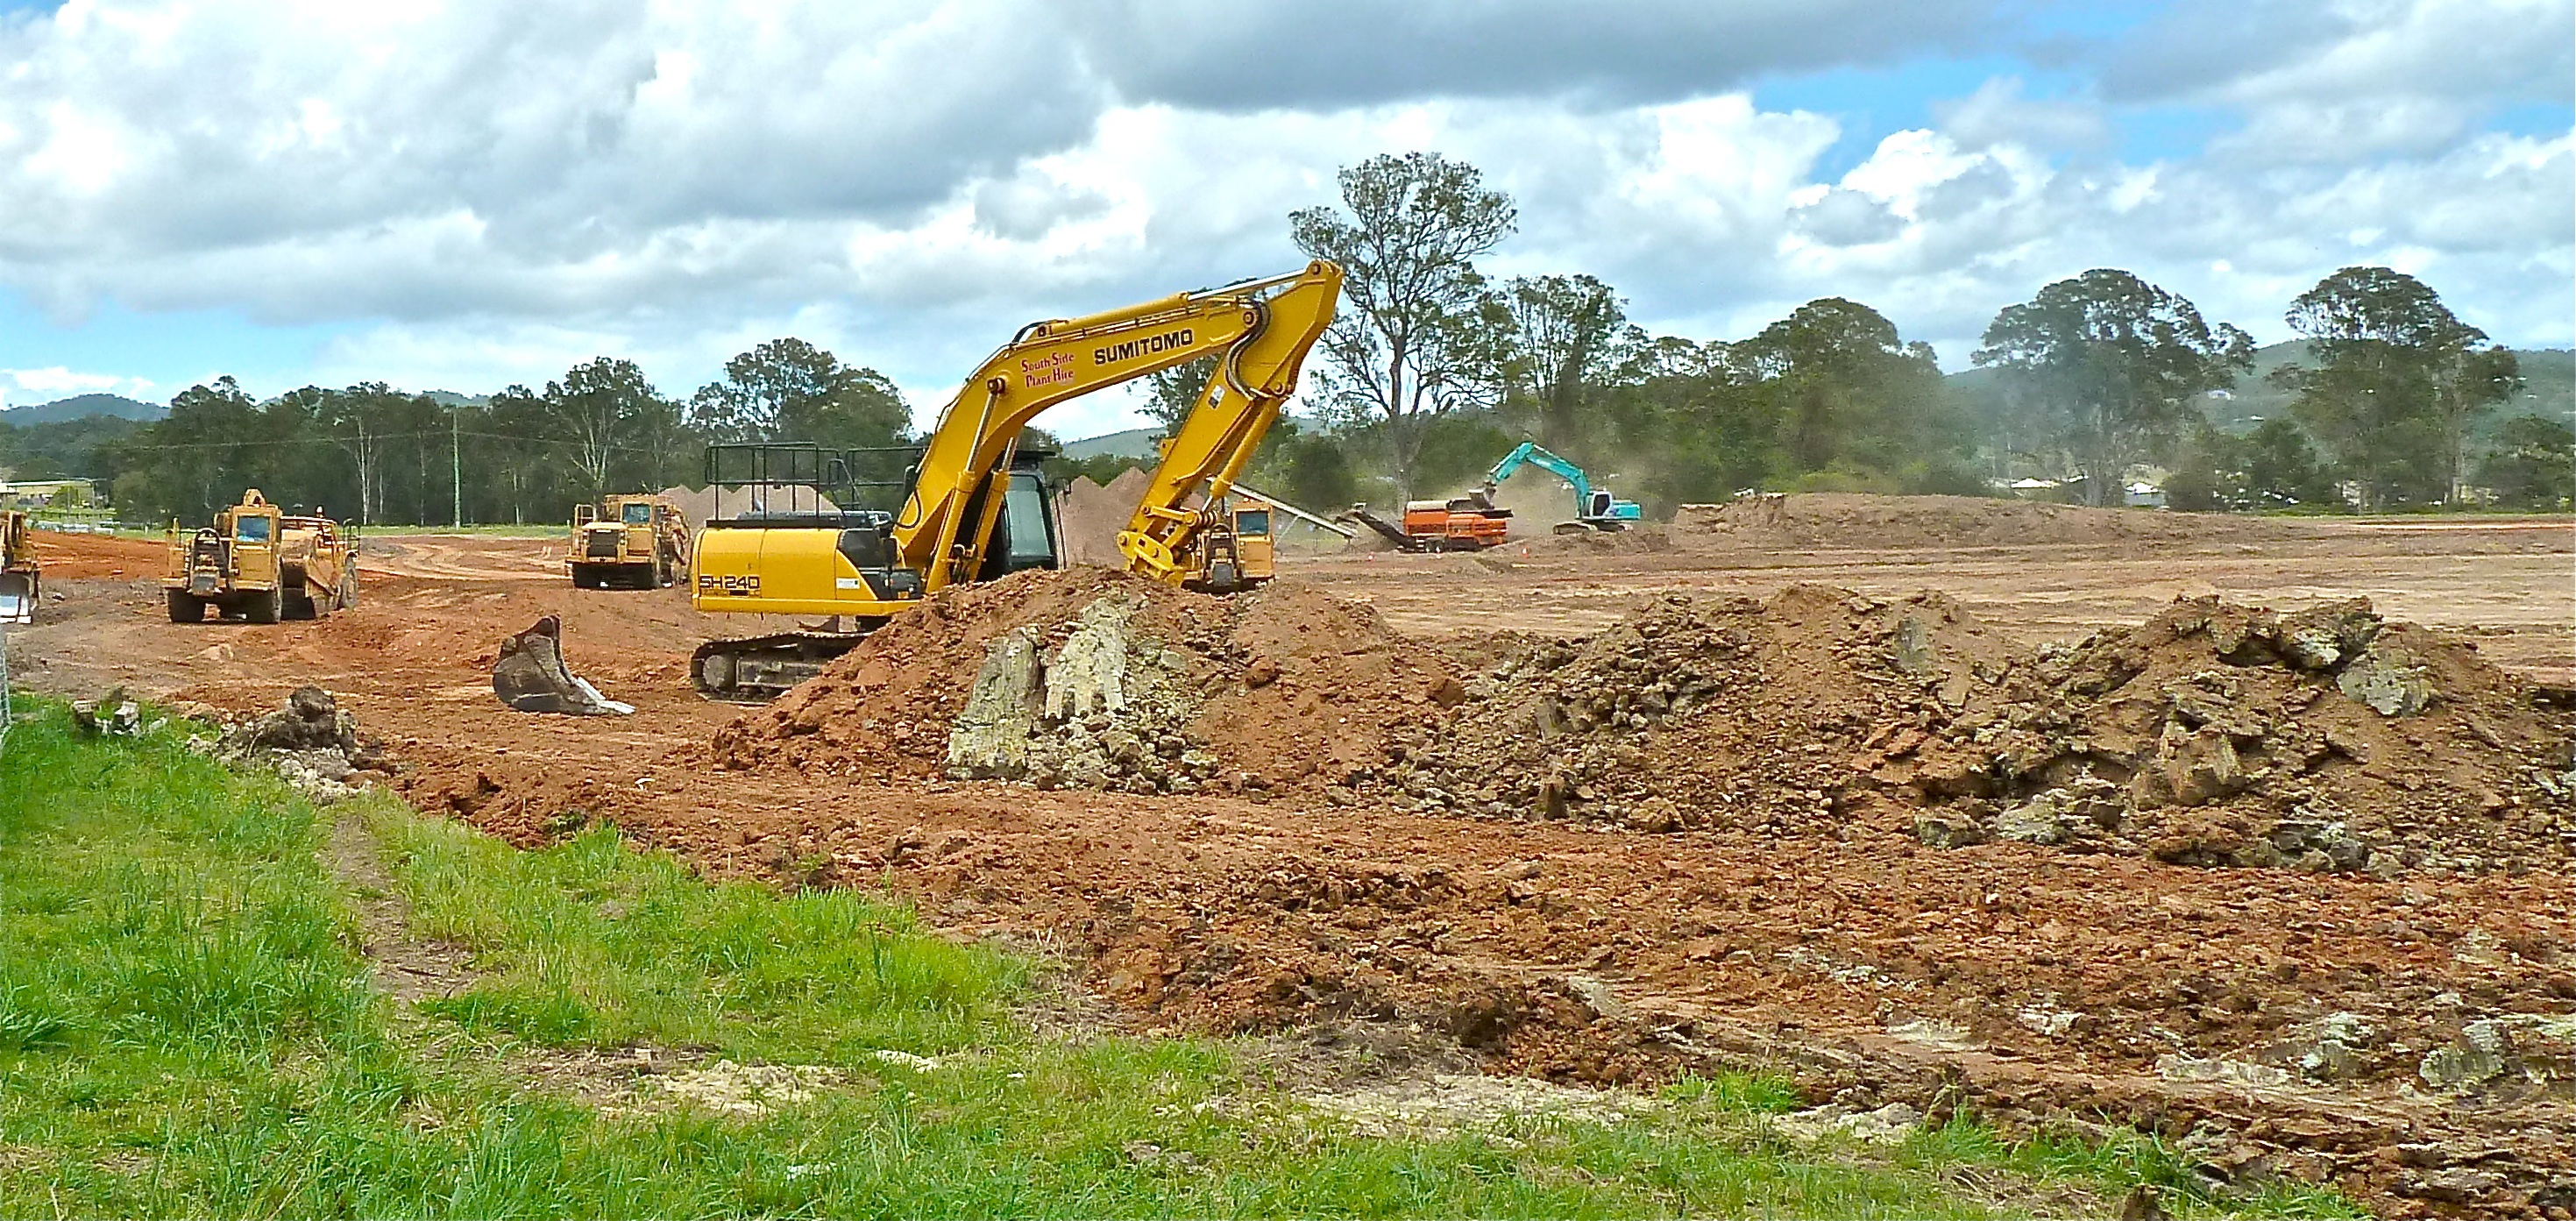
tractor, field, construction, vehicle, crop, soil, agriculture, bulldozer, machines, trucks, blade, scraper, heavy, vehicles, civil, rural area, construction machine, civil engineering, construction equipment, crawler, road building, earth moving, earthwork operations, land clearing, infrastructure development